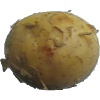
Label: Potato White 1